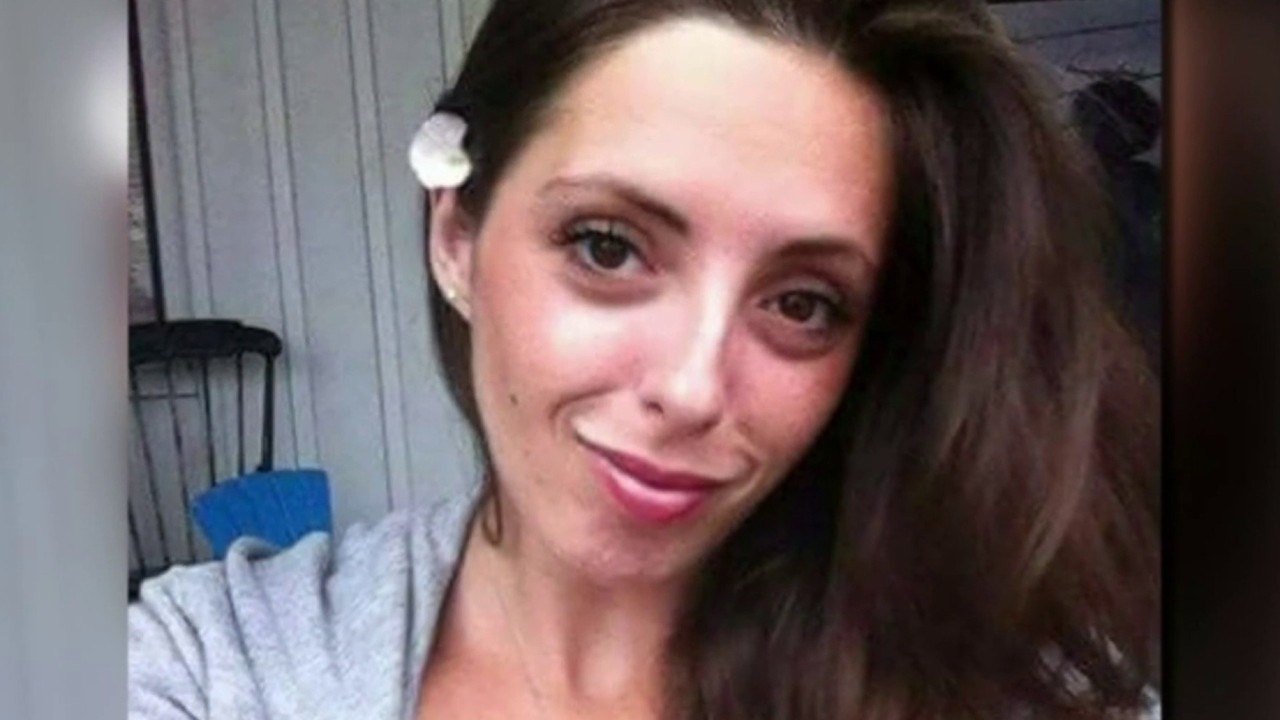
Gender: women